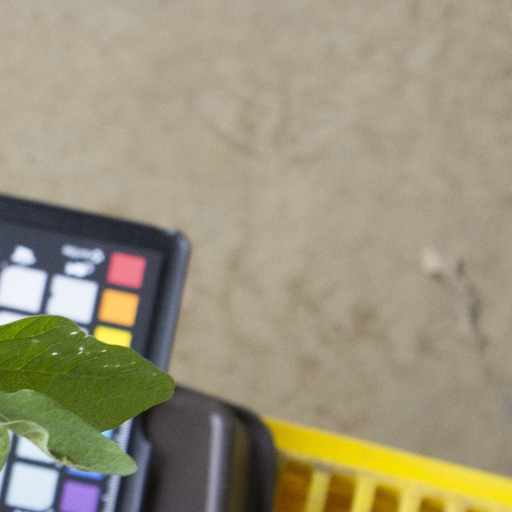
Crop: soybean